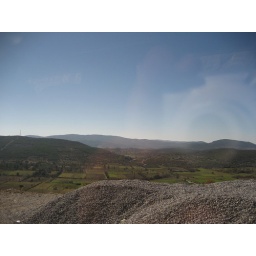
ook weer vanuit de bus genomen (je ziet de reflectie van de camera in het raam)